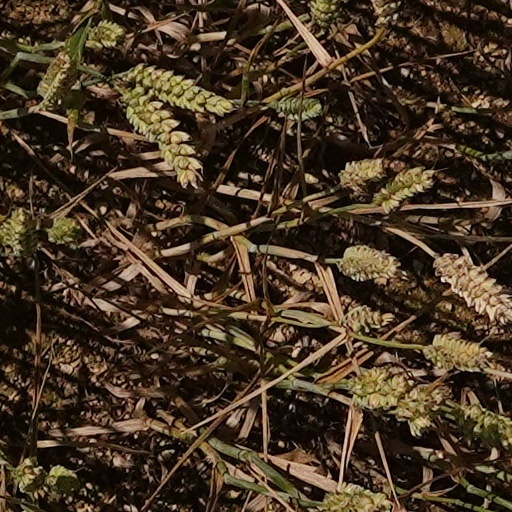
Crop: wheat